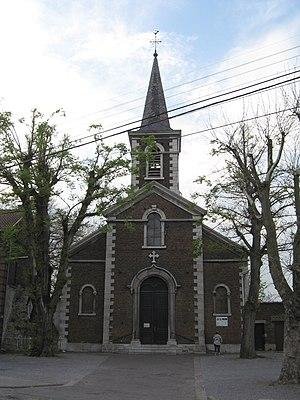
Eglise Saint-Jean-Baptiste à Loncin
Le diocèse de Liège, dans la province de Liège en Belgique, compte 529 paroisses. Ces paroisses sont regroupées en unité pastorale, et certaines unités pastorales forment l'un des 17 doyennés.